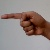
The image shows a hand gesture representing the letter 'G' in Indian Sign Language.